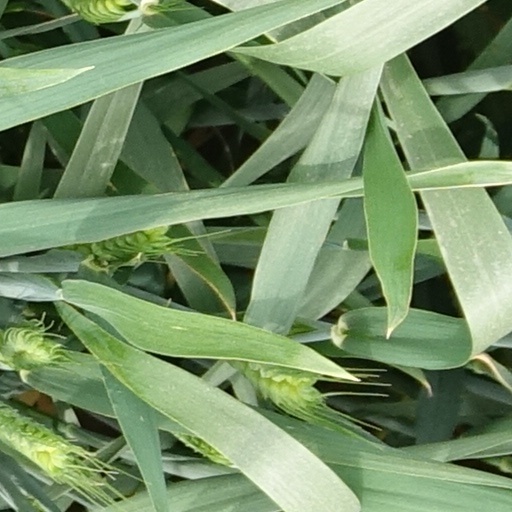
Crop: wheat